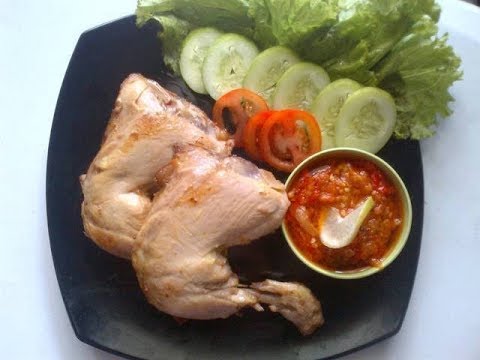
Label: ayam_pop